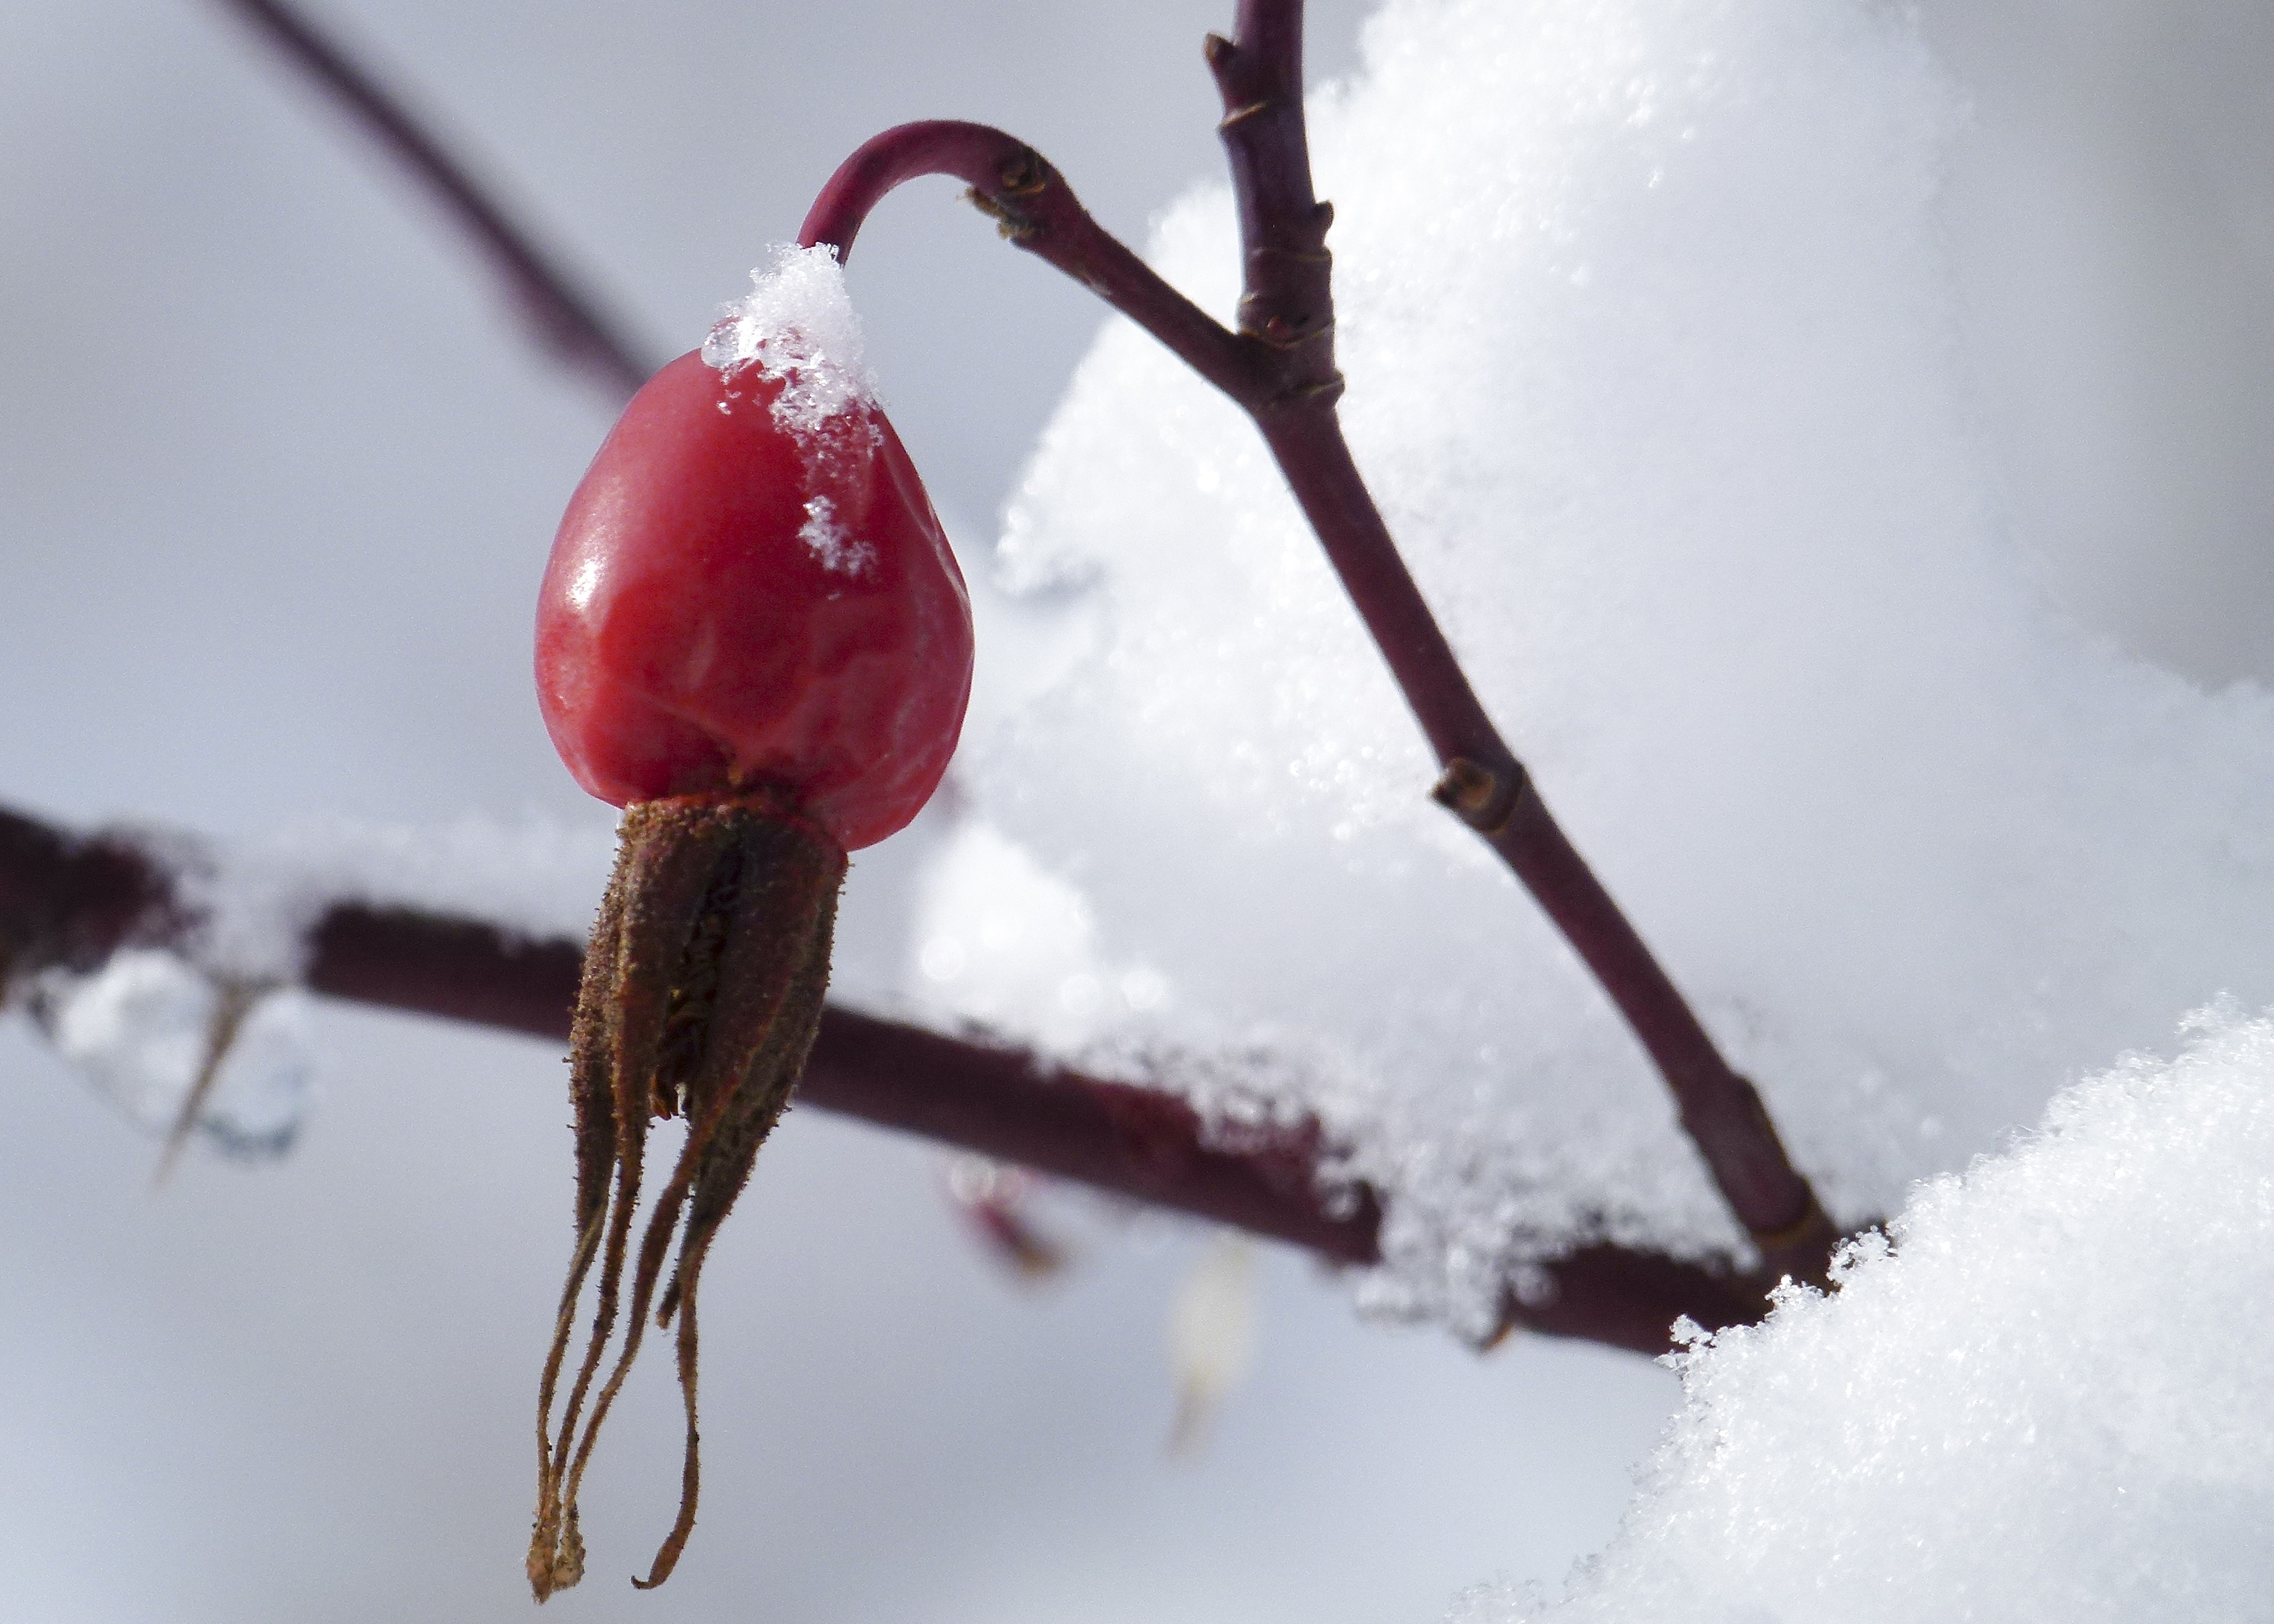
nature, branch, snow, cold, winter, plant, fruit, leaf, flower, frost, ice, food, spring, red, produce, weather, frozen, season, twig, close up, withered, antioxidant, frosty, wintry, freezing, hip, wild rose, rose hip, macro photography, dog rose, wild brier